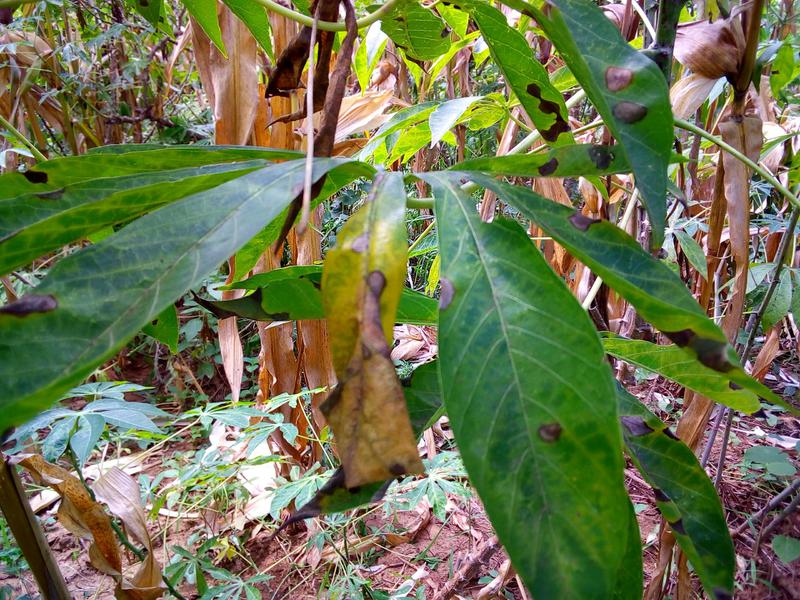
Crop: cassava
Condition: brown_streak_disease